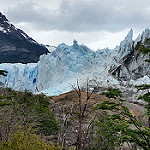
Scene: Outdoor